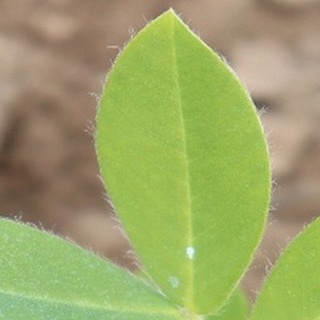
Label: healthy_groundnut